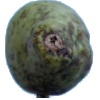
Label: pear_stone